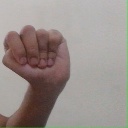
अक्षर: ठ